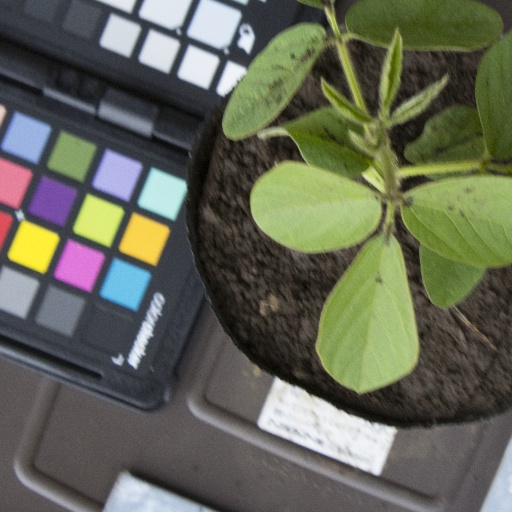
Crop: soybean